Boggs Lake Ecological Reserve

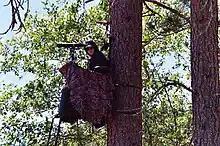
Sonoma State University student observing the western pond turtle at Boggs Lake Ecological Reserve.

In June 2008, Sonoma State University (SSU) began a study project at Boggs Lake with funds from SSU and the Sonoma County Fish and Wildlife Commission. The project goals are to prevent extinction and solve the temperature-sex mystery. Turtle eggs from Boggs Lake are being hatched at different temperatures to find out what temperature determines male or female. The turtles will eventually be released back to Boggs Lake.